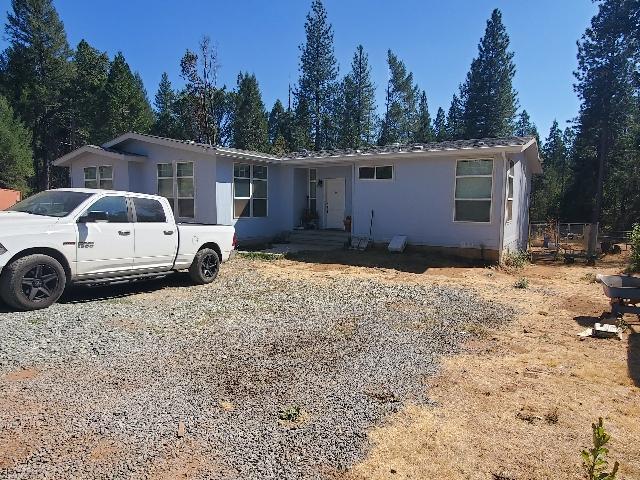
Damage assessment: no_damage